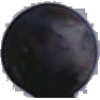
Label: Grape Blue 1